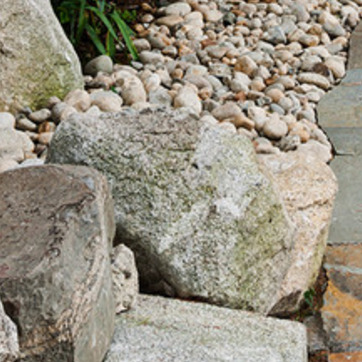
Material: stone